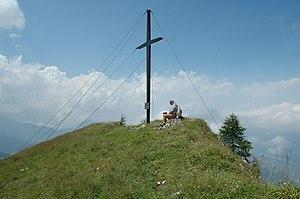
Le Ferlacher Horn ou Gerloutz en allemand ou Grlovec en slovène est un sommet des Alpes, à 1 840 m d'altitude, dans les Karavanke, en Autriche.